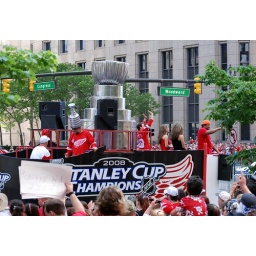
Mo Cheese and the man in the orange hat